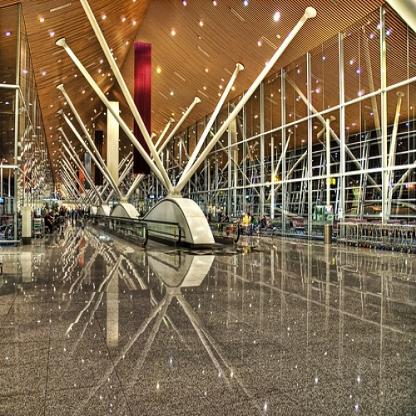
Scene: Indoor